1912 Manchester South by-election

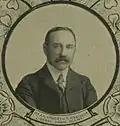
Arthur Haworth

The Liberal candidate, 47-year-old Arthur Haworth was a Manchester businessman fully established in the community. Haworth again faced just one opponent, the Conservative Philip Glazebrook. Thirty-two-year-old Glazebrook was a Captain in the Cheshire Yeomanry and also involved in business in Manchester. He had not stood for parliament before, though in December 1910 he was chosen as Conservative candidate to contest the constituency of Manchester South at the general election. However, due to an error by his election agent, he arrived at Manchester Town Hall six minutes after nominations had closed, resulting in the unopposed election of Haworth.